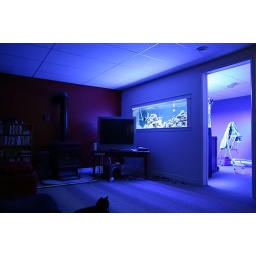
180 gallon fish tank finally in the wall